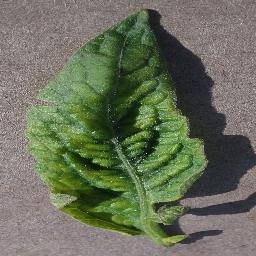
Label: Tomato___Tomato_Yellow_Leaf_Curl_Virus